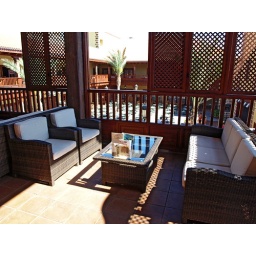
Wooden latticed screens and Rattan chairs give the lounge and bar areas a lovely Colonial feel.Photo by Jack Montgomery (snapjacs)